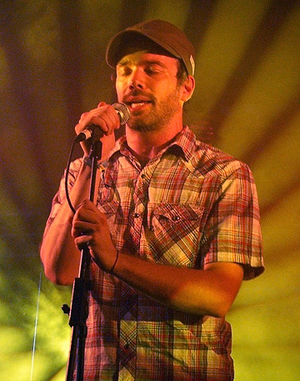
Richard Terfry, plus connu sous son nom d'artiste Buck 65, est un artiste canadien qui est né en 1972 et a grandi à Mount Uniacke près de Halifax en Nouvelle-Écosse. Si le hip-hop reste son domaine de prédilection il se rapproche aussi du blues, de la country, du rock et de la folk, dans un style avant-gardiste.